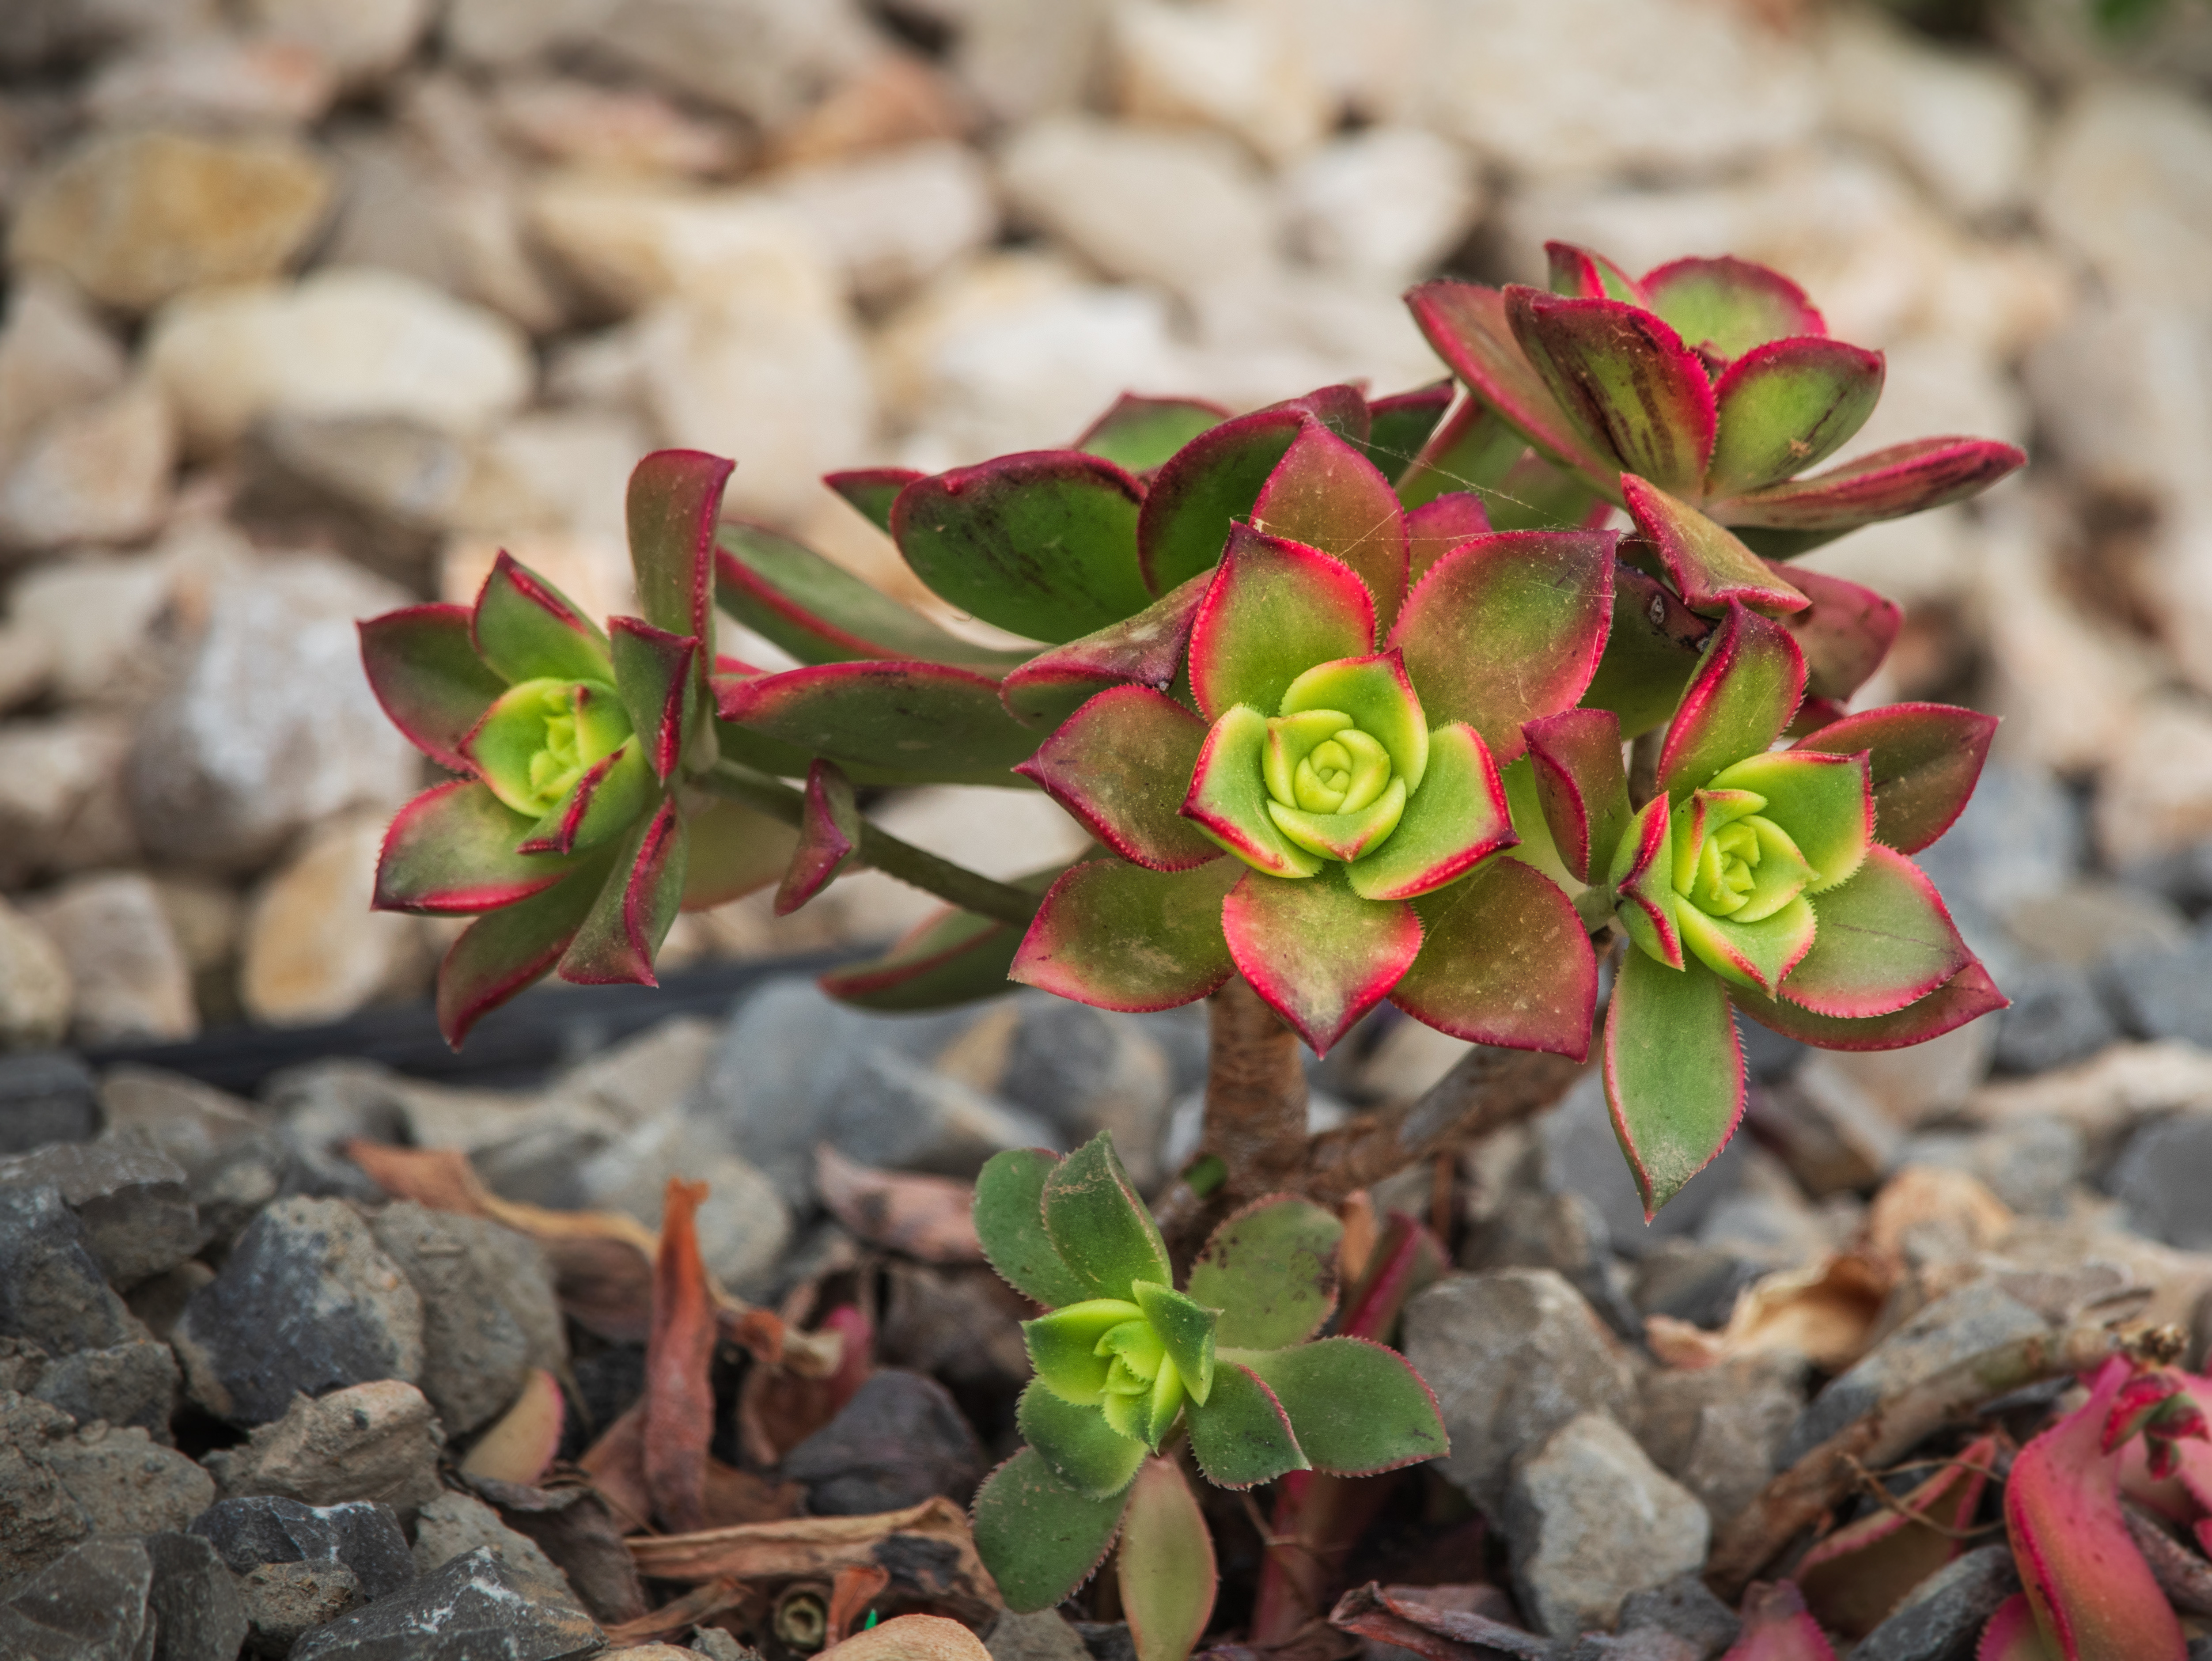
succulent, plant, flower, leaf, terrestrial plant, petal, groundcover, flowering plant, annual plant, herbaceous plant, spring, echeveria, soil, landscape, plant stem, houseplant, stonecrop family, spurge family, shrub, subshrub, rock